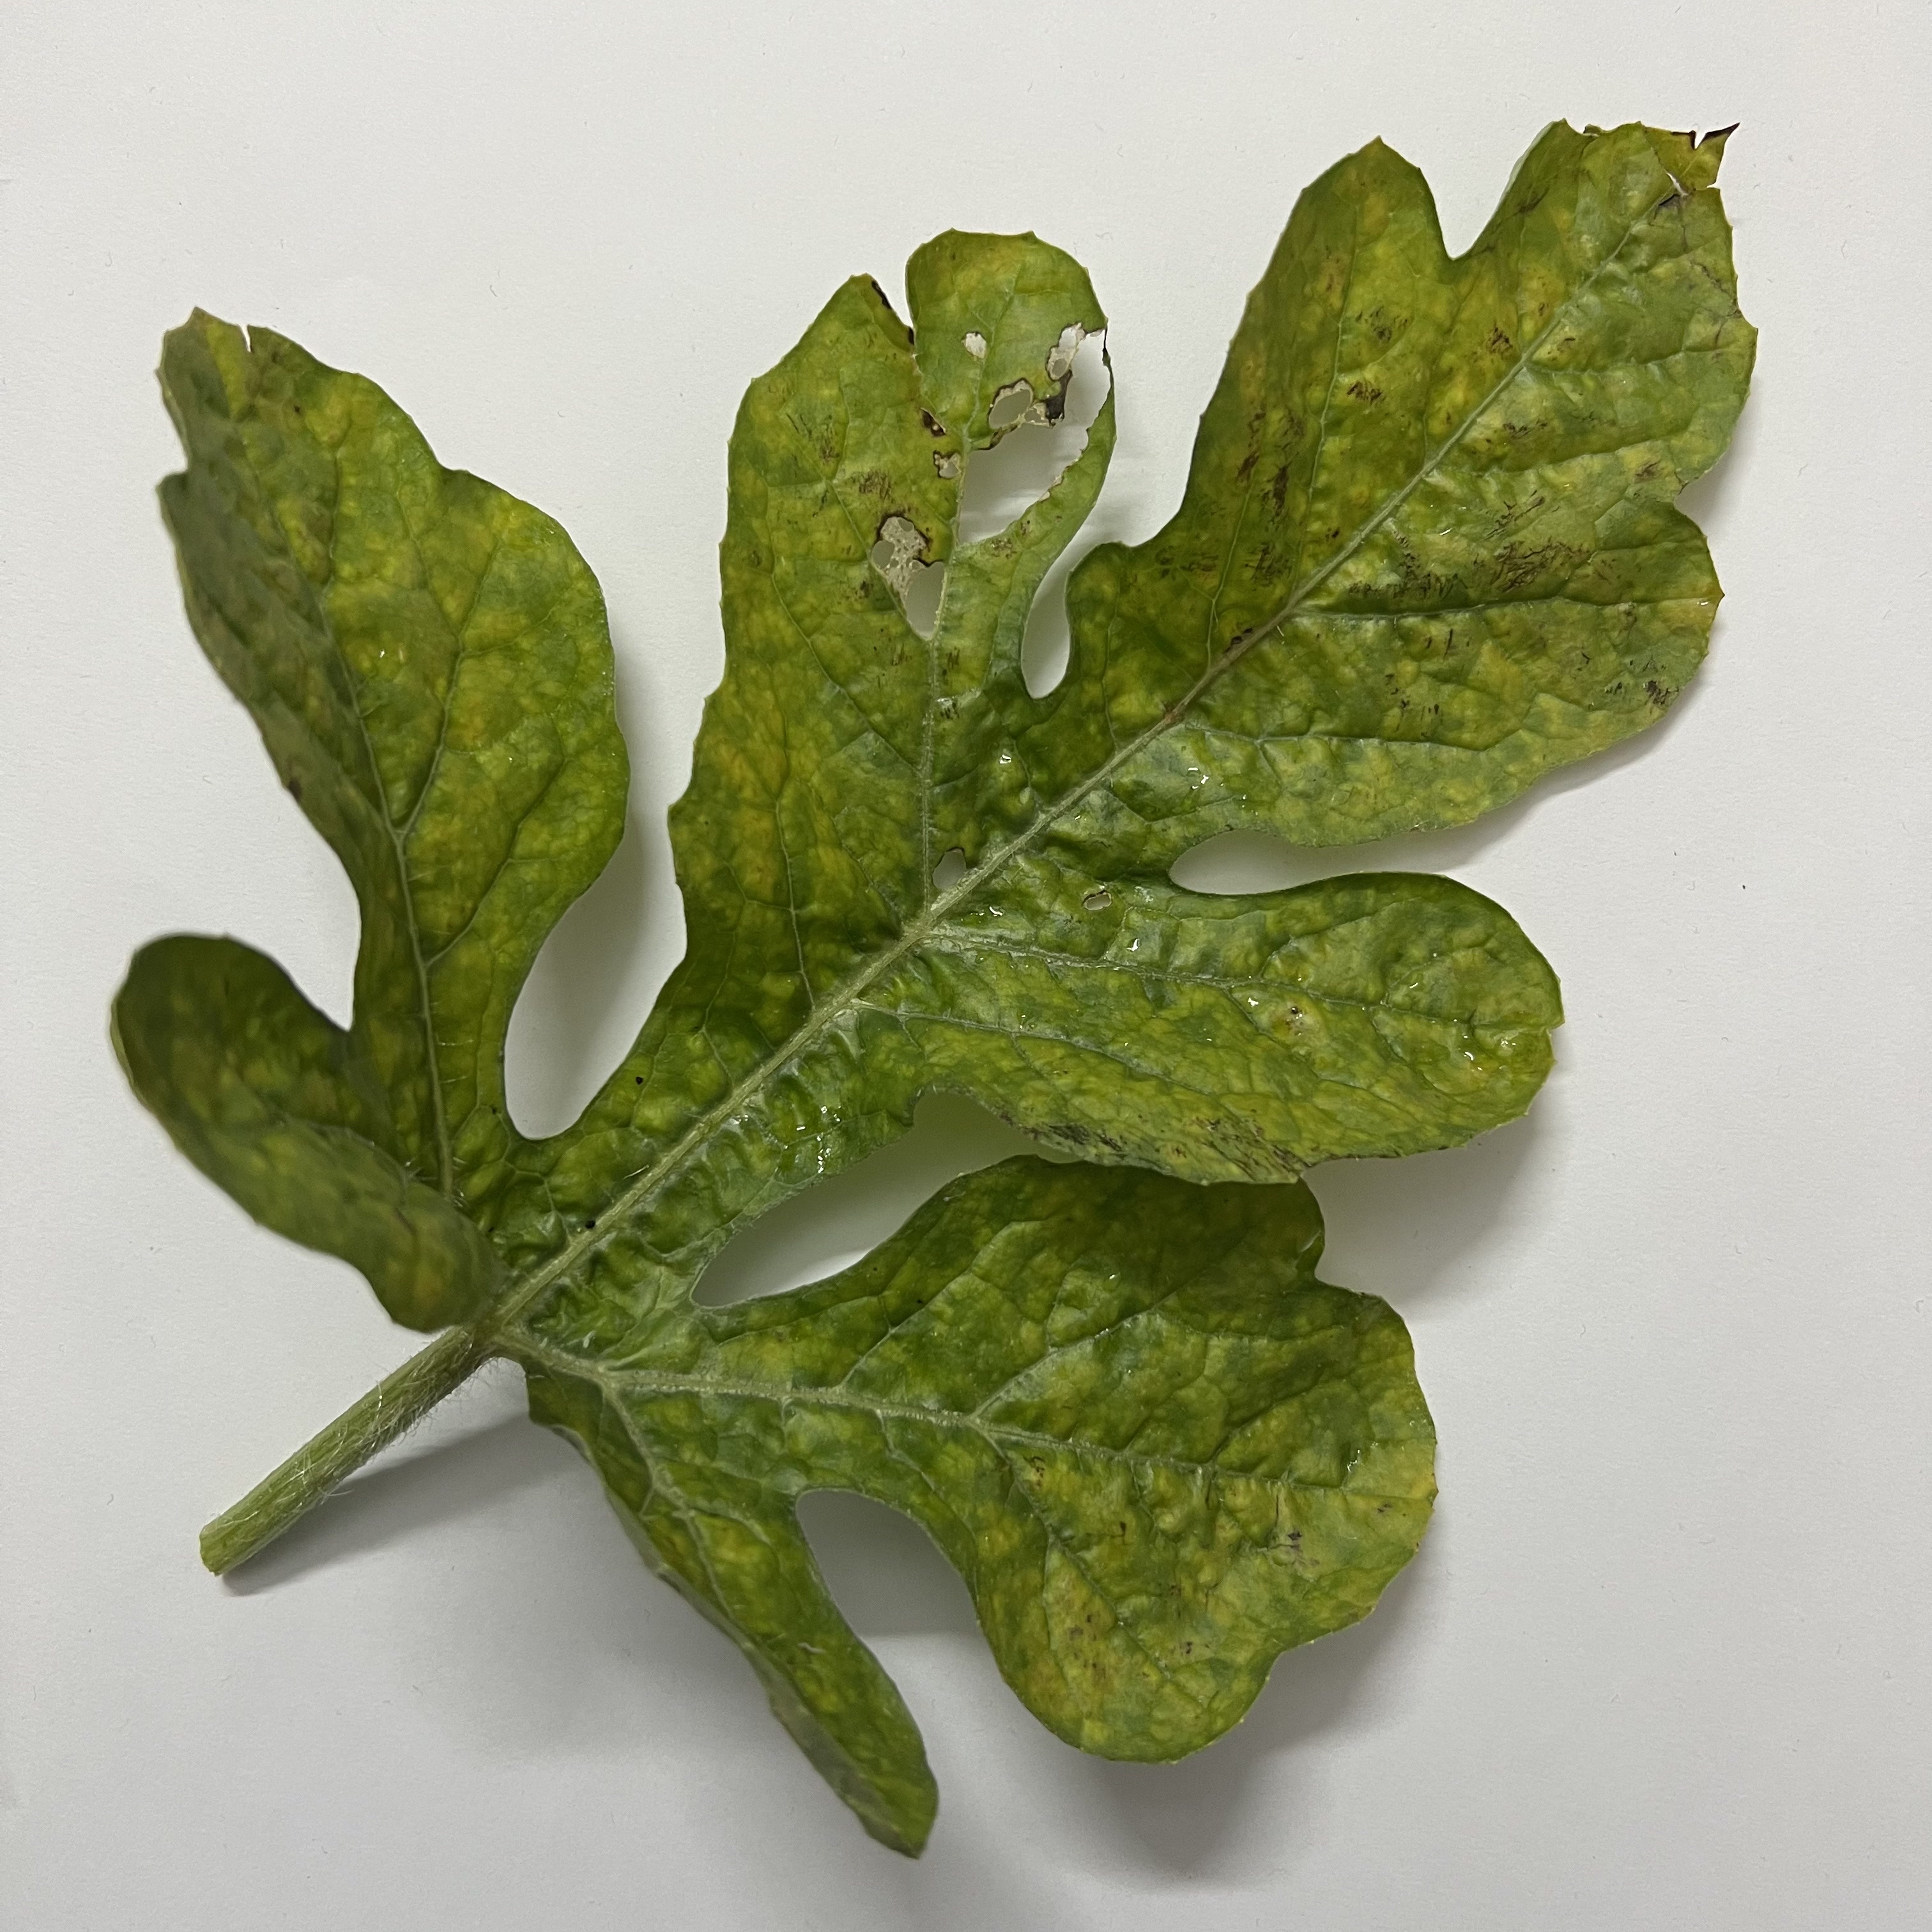
Label: Mosaic_Virus